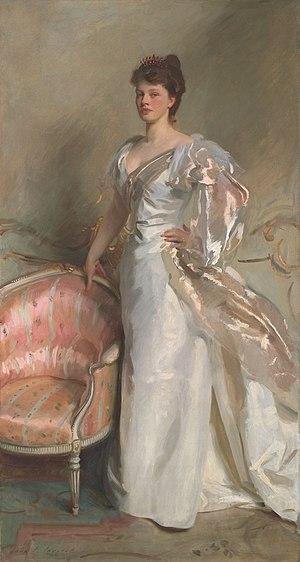
Elsie Swinton née Elizabeth Ebsworth est une mezzo-soprano britannique née en 1874 en Angleterre et morte en 1966 en Angleterre.